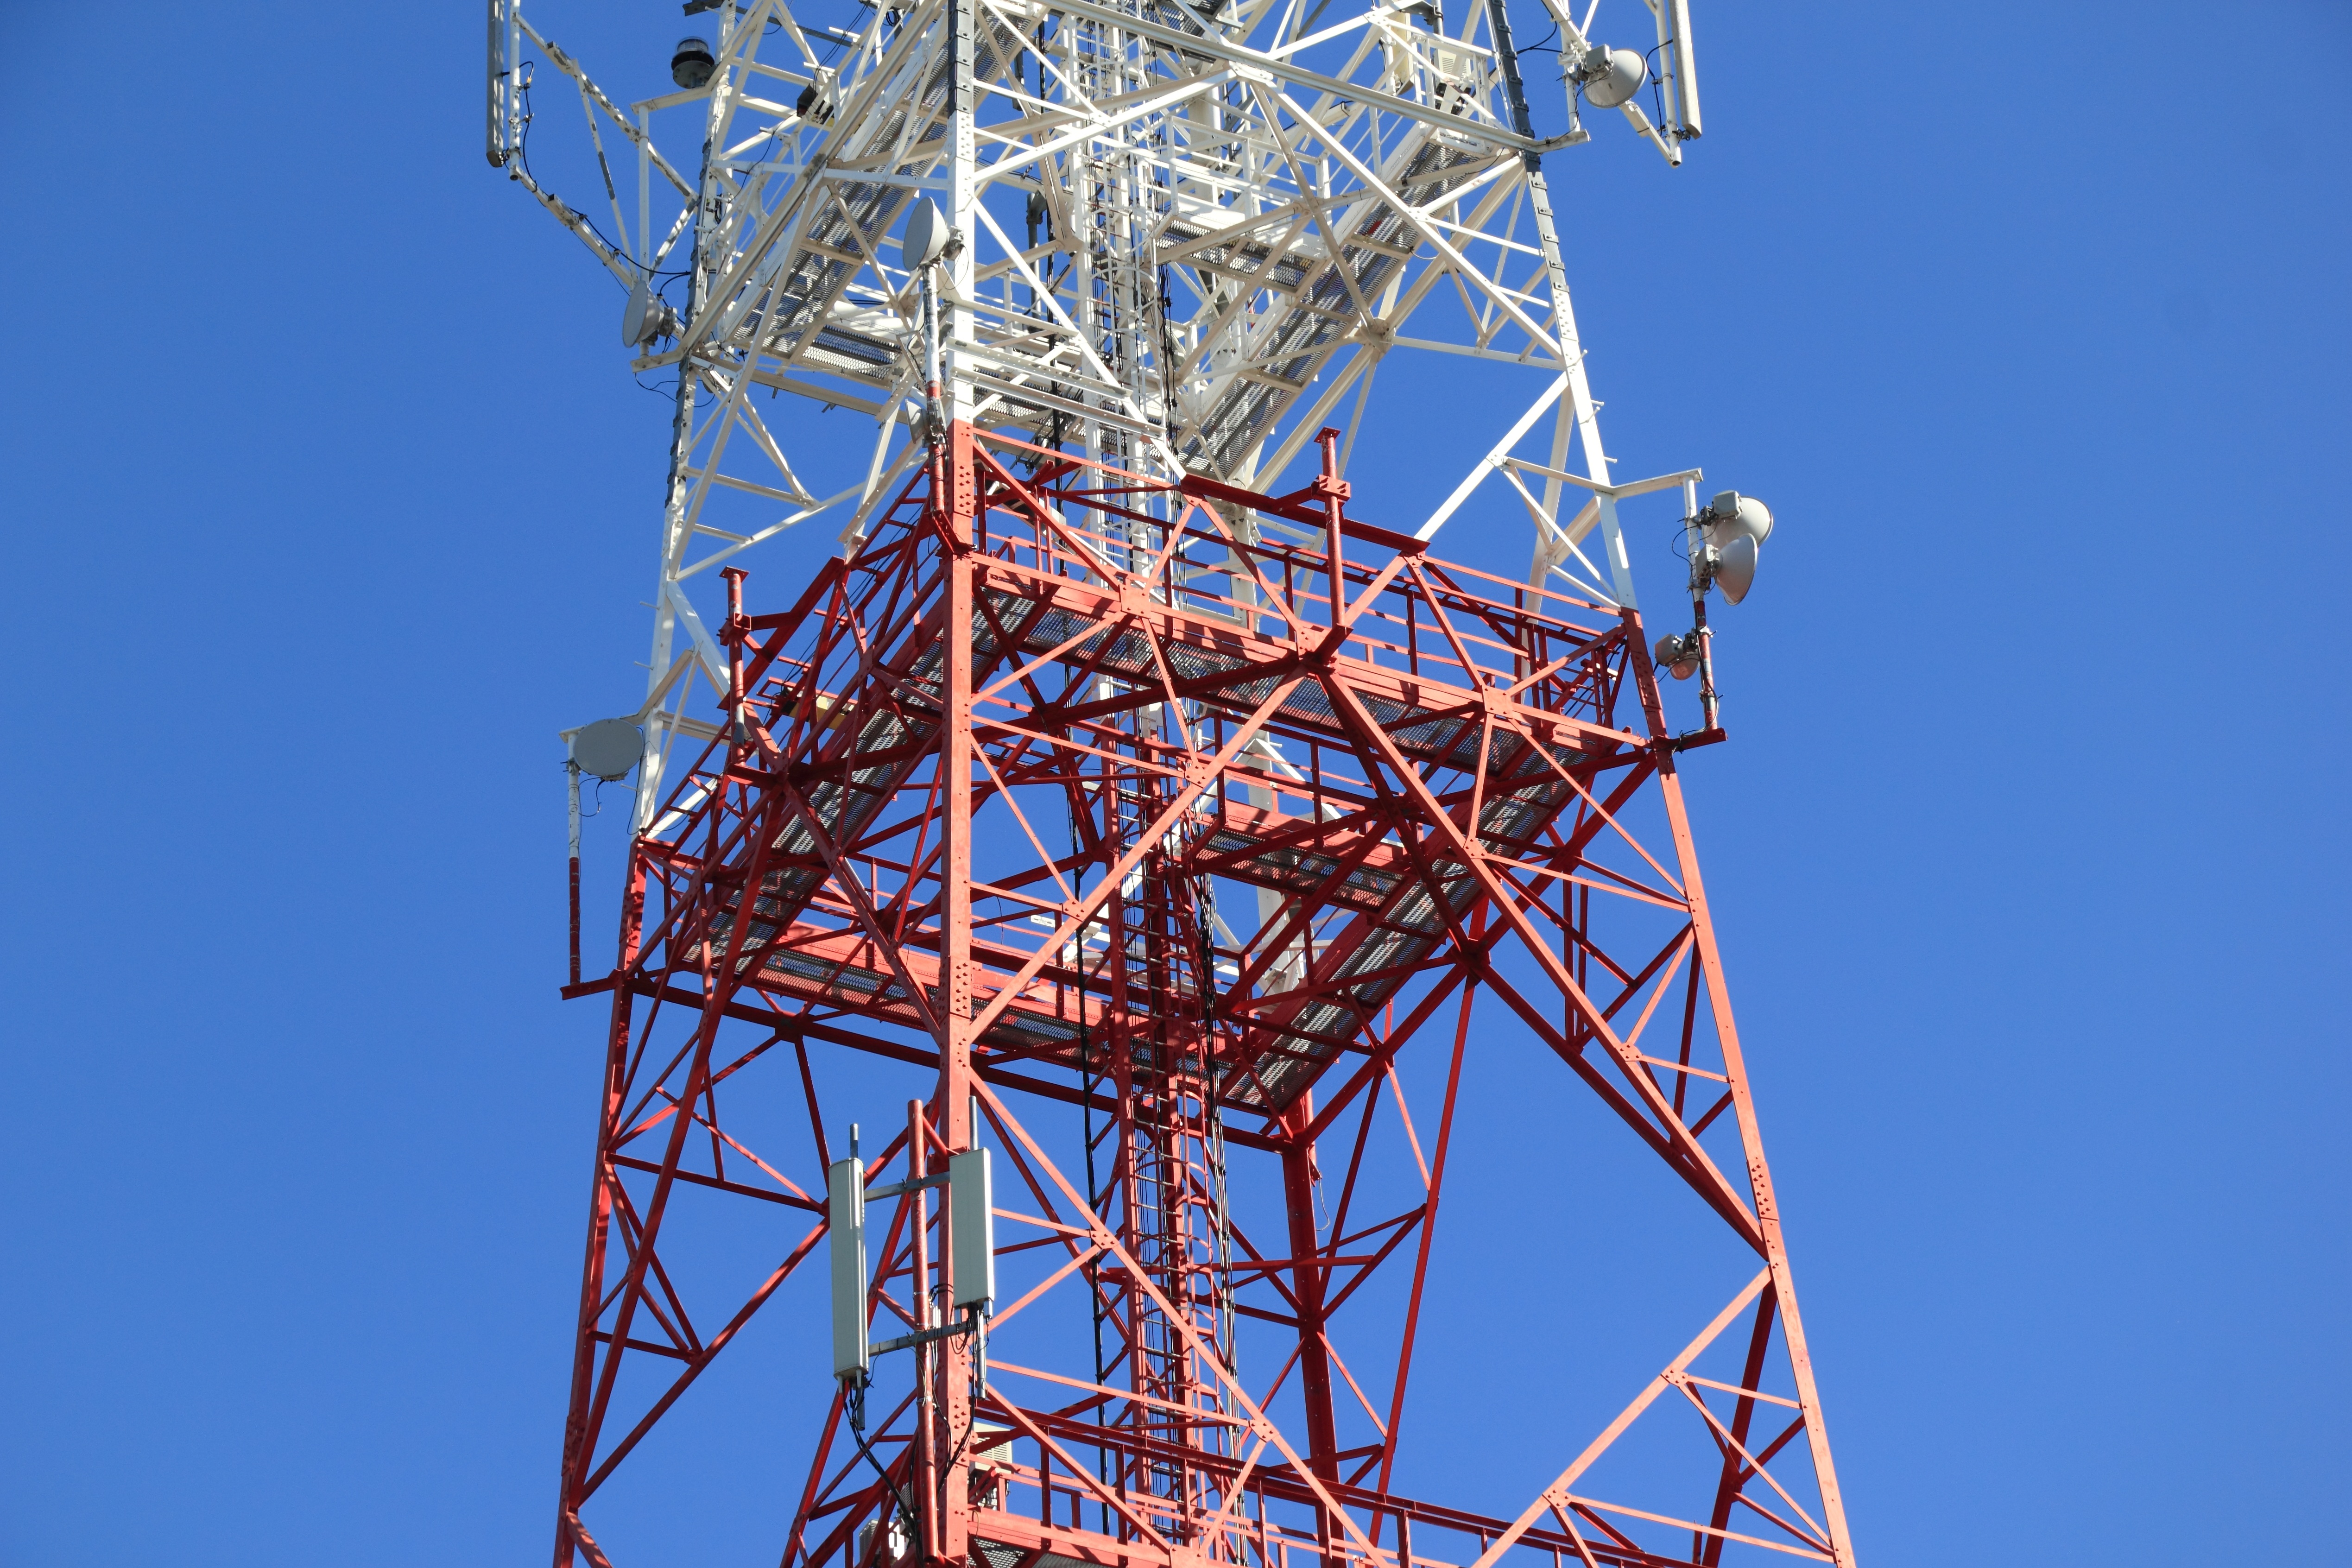
tower, mast, phone, blue, electricity, energy, poland, gsm, telecom, transmission, transmission tower, telecommunication, electrical supply, overhead power line, telecommunications engineering